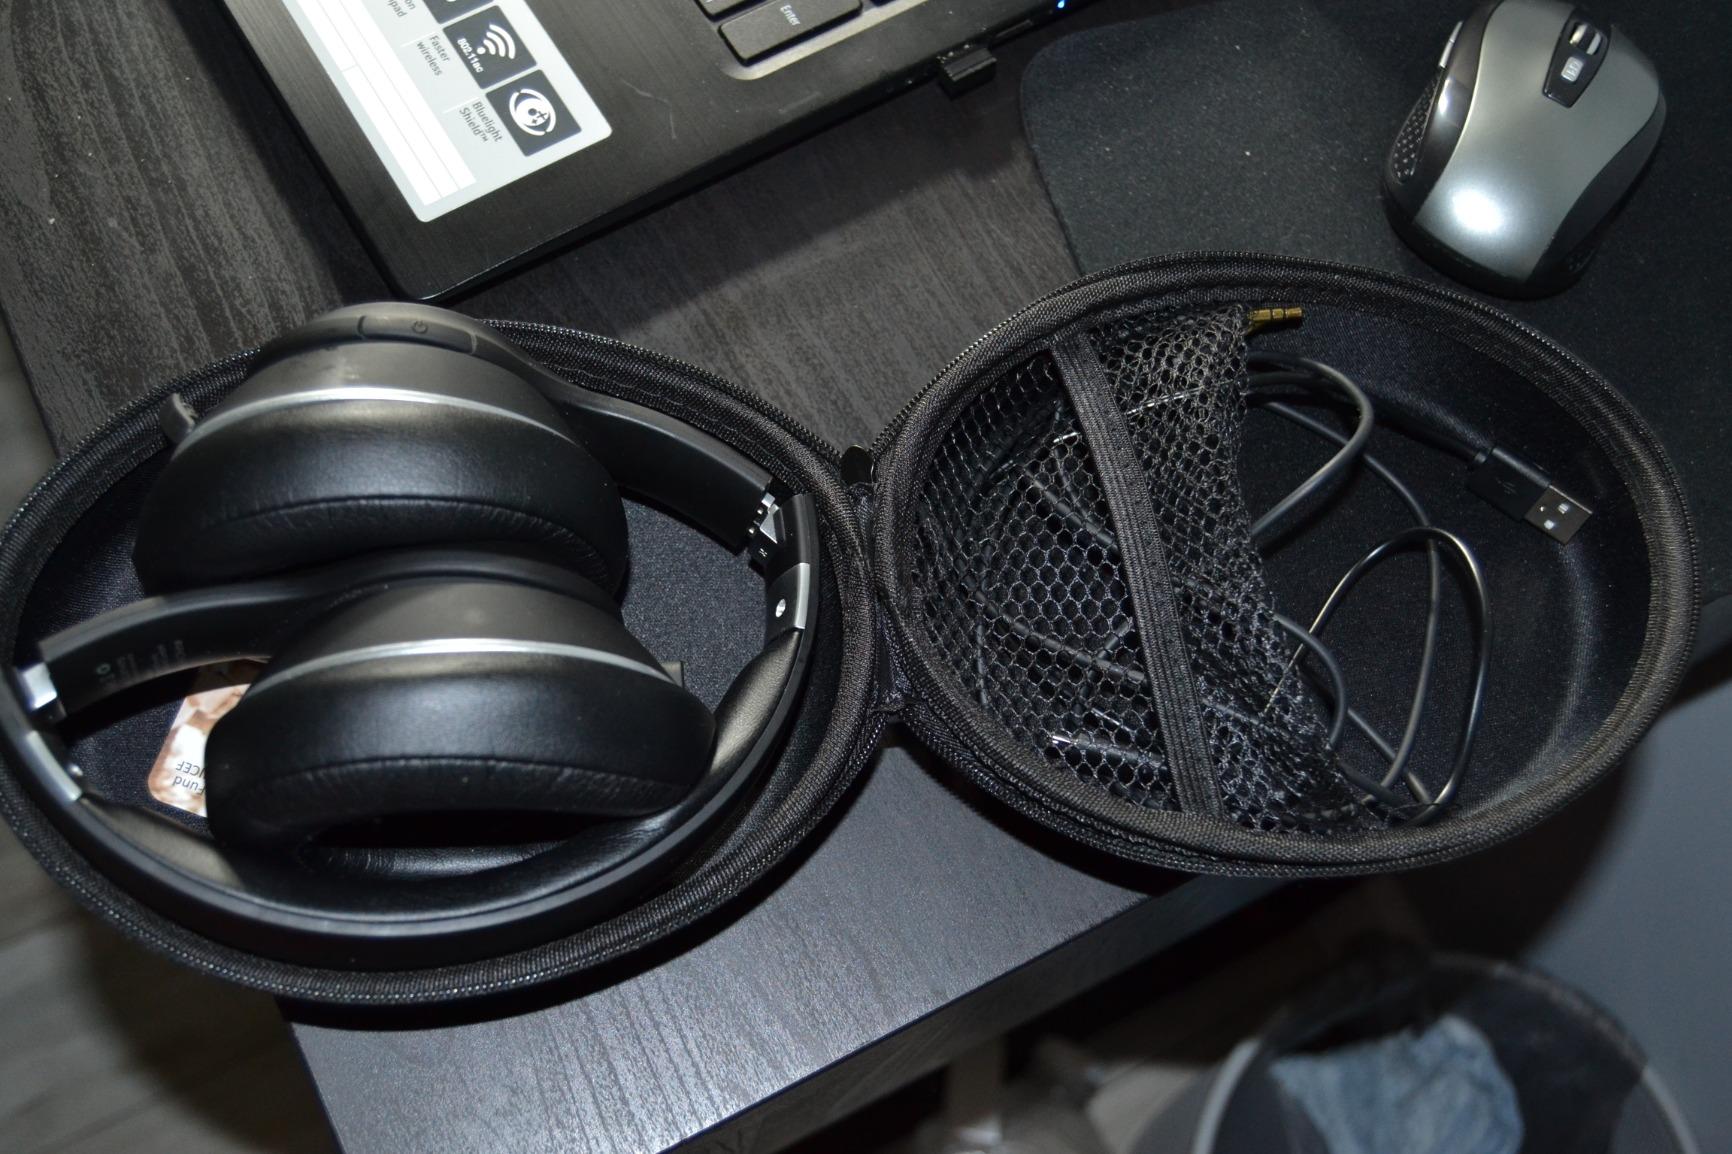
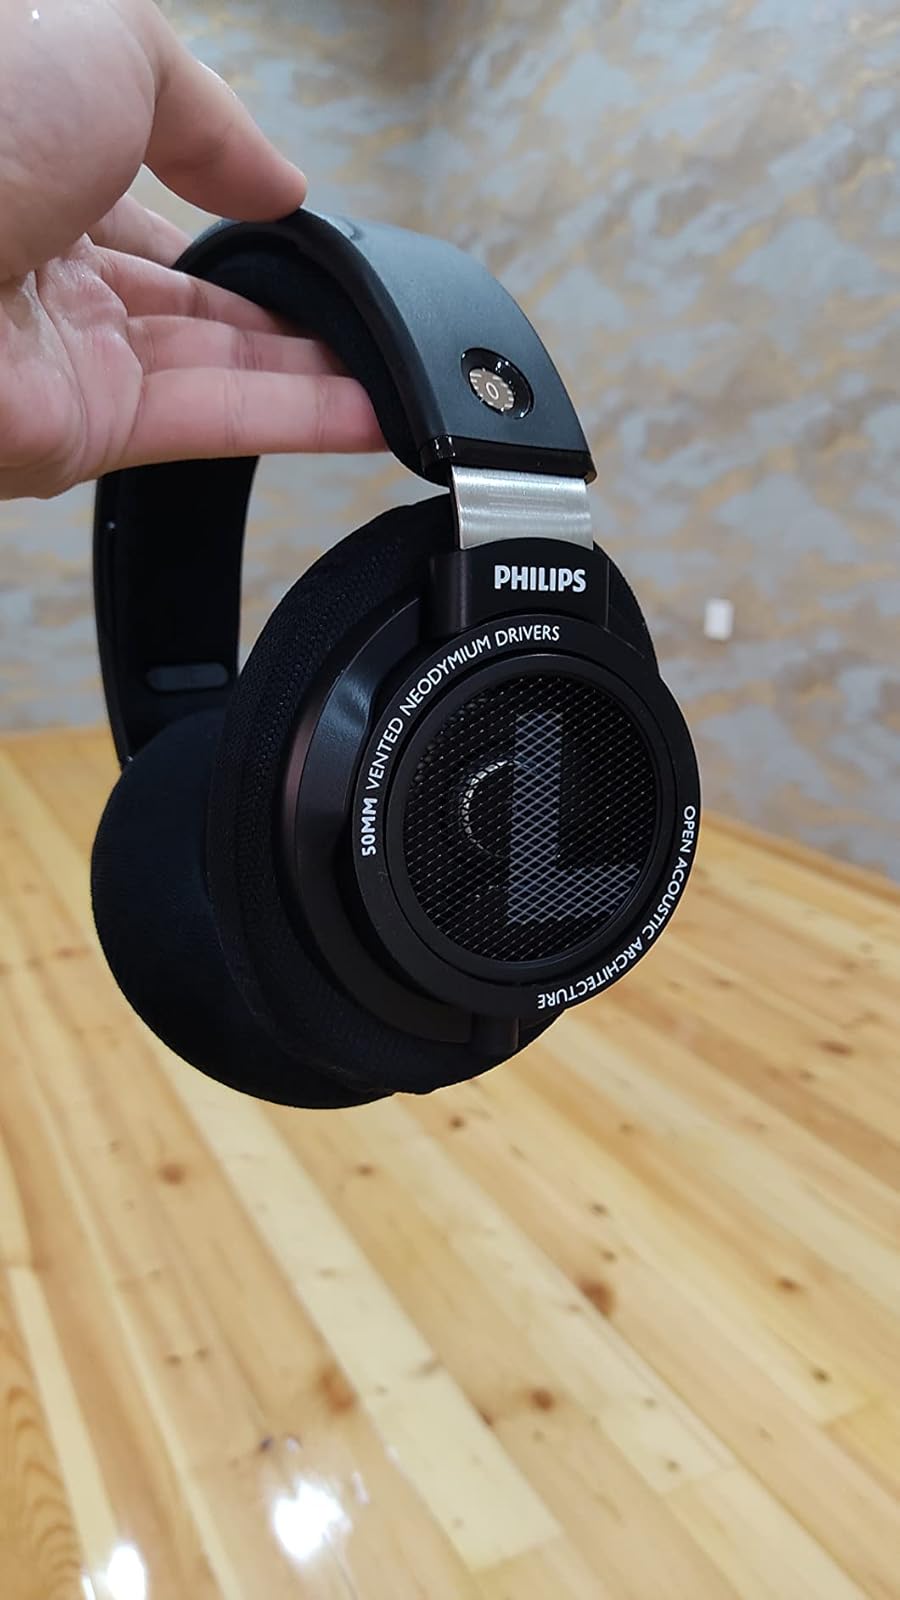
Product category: headphones
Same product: no